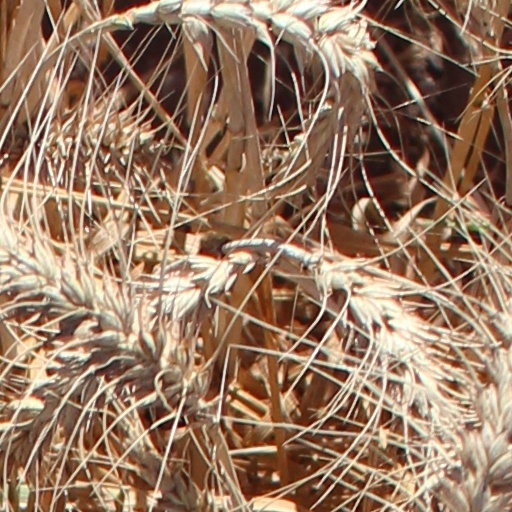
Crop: wheat